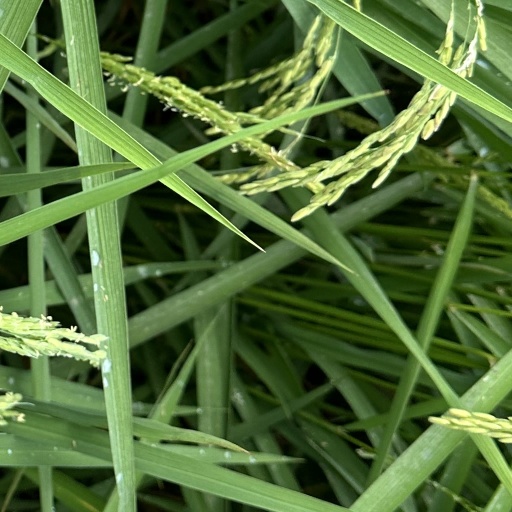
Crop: rice